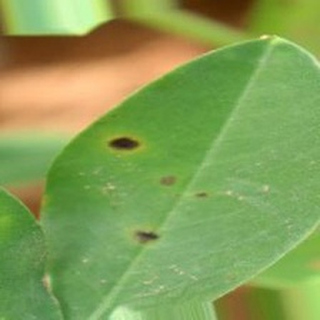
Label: groundnut_early_leaf_spot